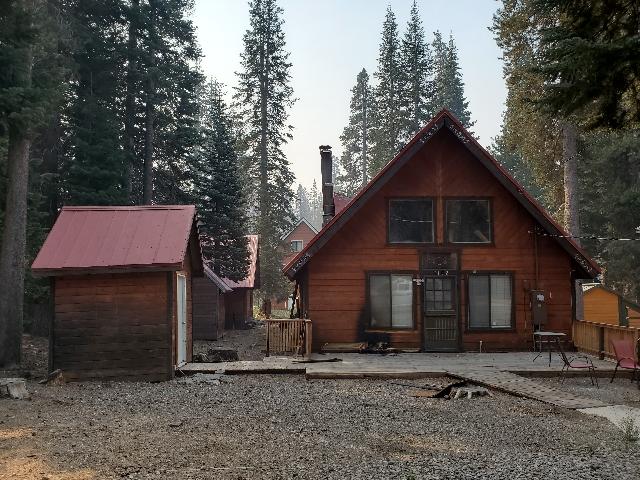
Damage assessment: affected